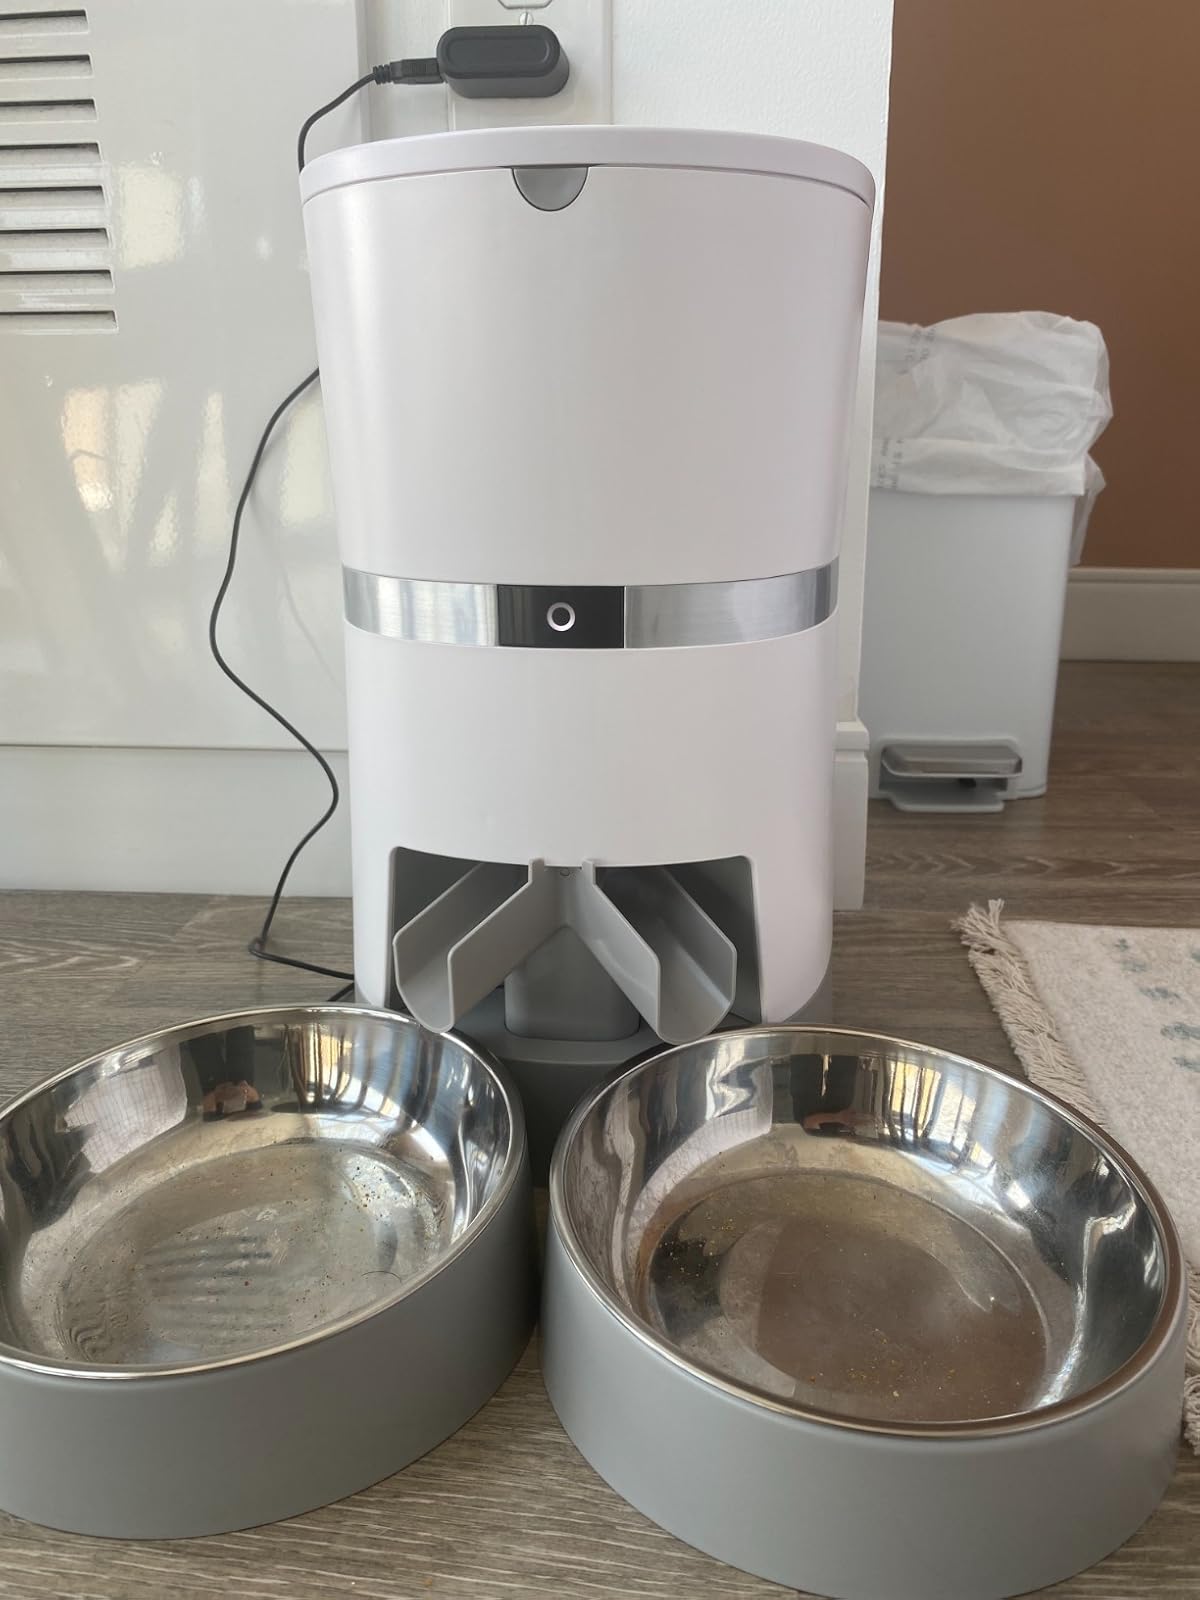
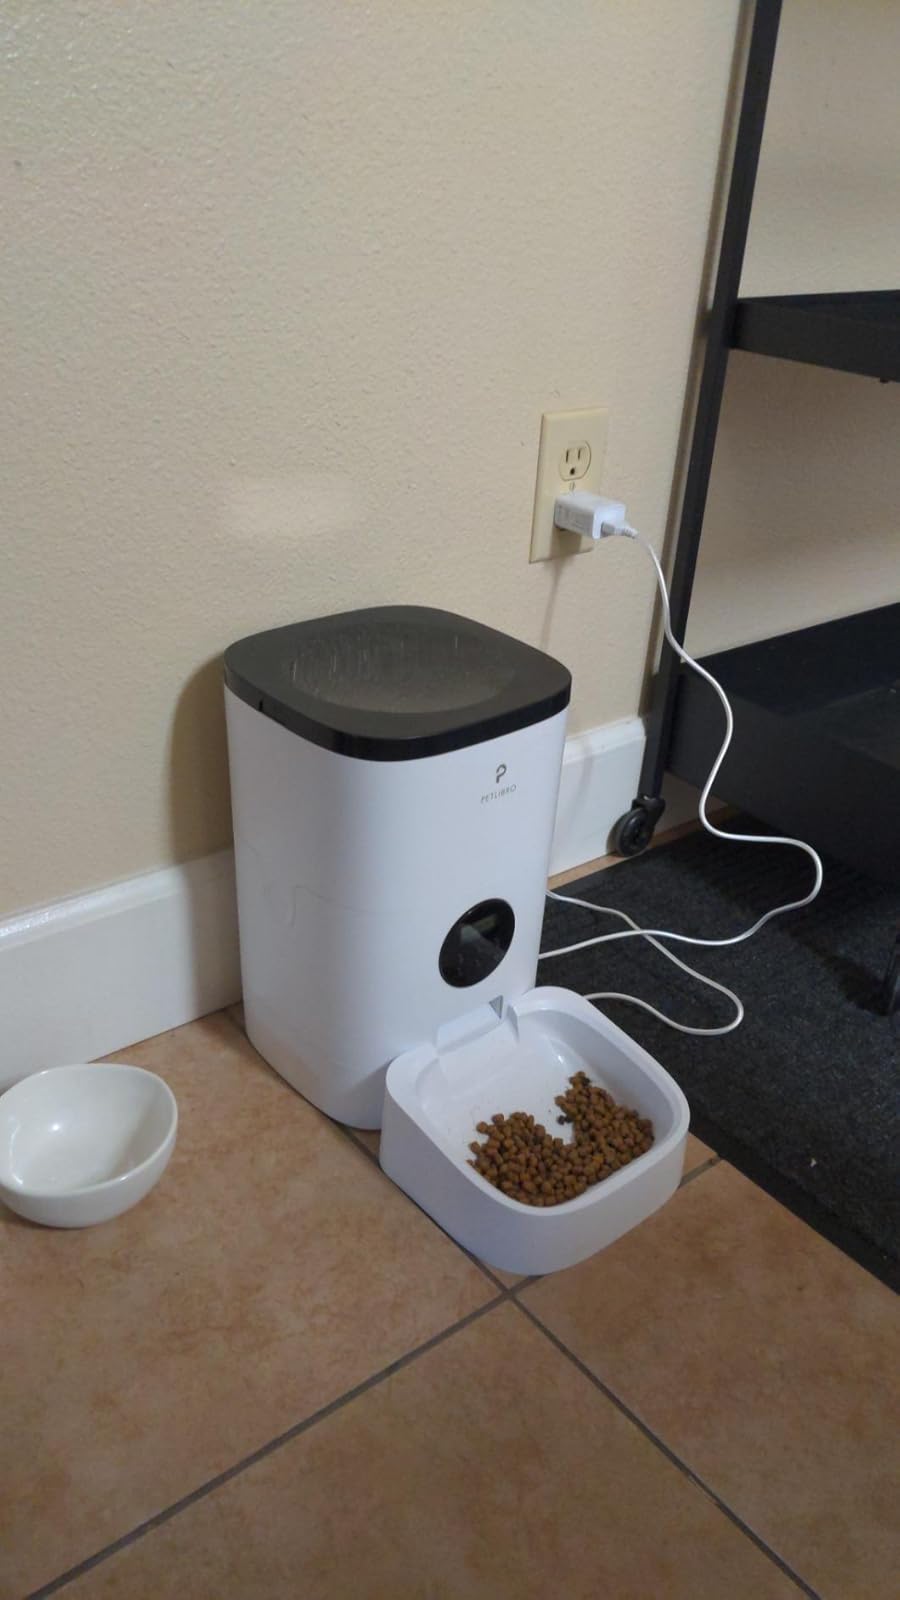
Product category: items_feeder
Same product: no